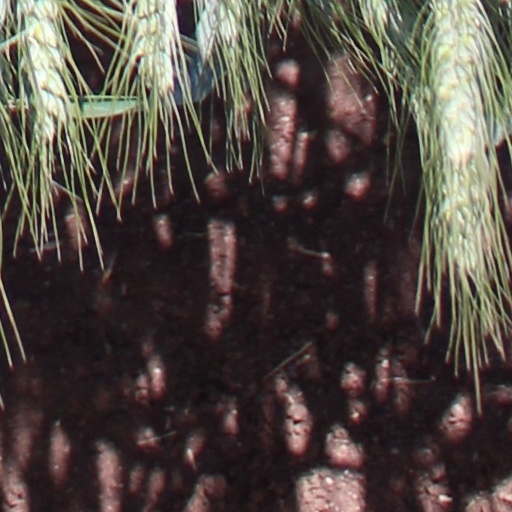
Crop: wheat